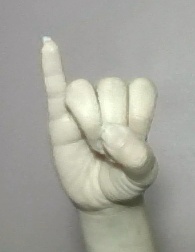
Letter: meem